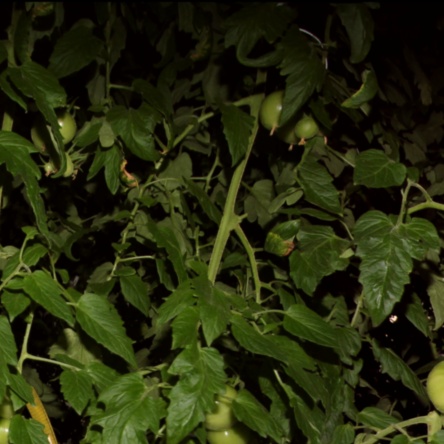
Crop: tomato